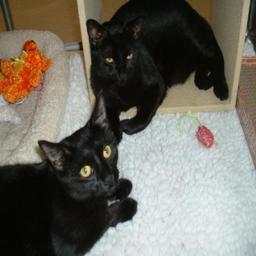
Animal: cats